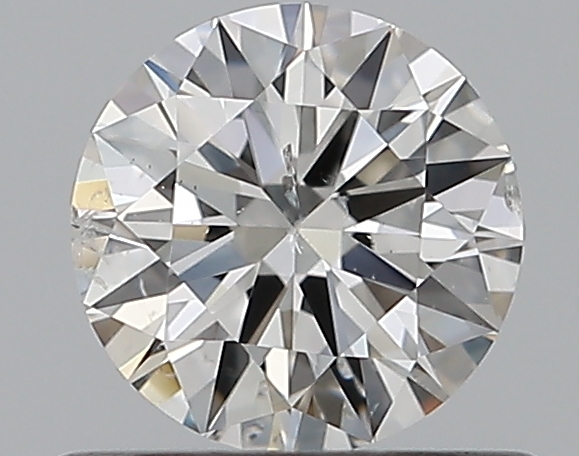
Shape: round
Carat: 0.5
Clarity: SI2
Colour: F
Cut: EX
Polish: EX
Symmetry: VG
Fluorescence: F
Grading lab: GIA
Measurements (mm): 5.15 x 5.16 x 3.08